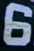
Number: 6